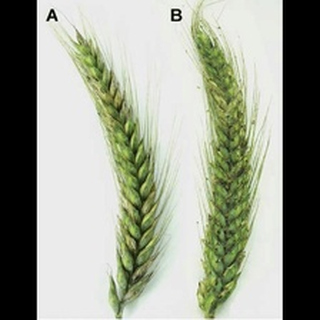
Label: wheat_aphid